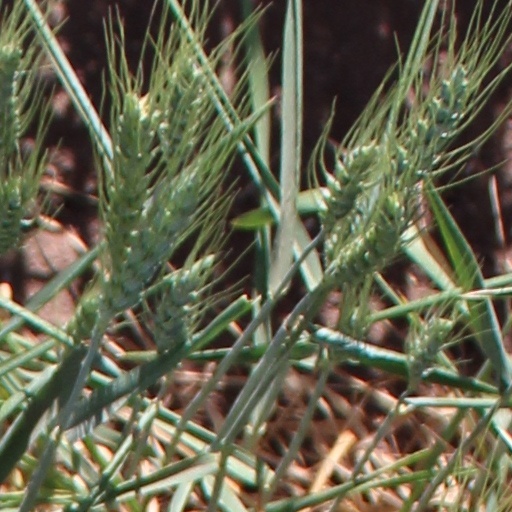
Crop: wheat